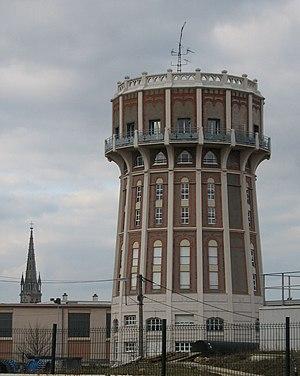
Ex-château d'eau Saint-Charles à Vandœuvre-lès-Nancy (departement of Meurthe-et-Moselle, region Lorraine), reconverti en logements sociaux.
Vandœuvre-lès-Nancy est la deuxième commune la plus peuplée de la Métropole du Grand Nancy et du département français de Meurthe-et-Moselle, dans le Grand Est. Petit village jusqu'au XIXᵉ siècle, Vandœuvre connaît après la Seconde Guerre mondiale une très forte croissance de sa population due à la périurbanisation. La ville abrite aujourd'hui nombre d'infrastructures de l'agglomération nancéienne.
Le Château d'eau Saint-Charles est un ancien château d'eau qui a été réhabilité et transformé en logements, à Vandœuvre-lès-Nancy en Meurthe-et-Moselle.
Un château d'eau est une construction destinée à entreposer l'eau, et placée en général sur un sommet géographique pour permettre de la distribuer sous pression.